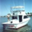
Label: ship